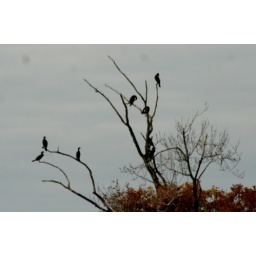
undetermined birds in tree branches